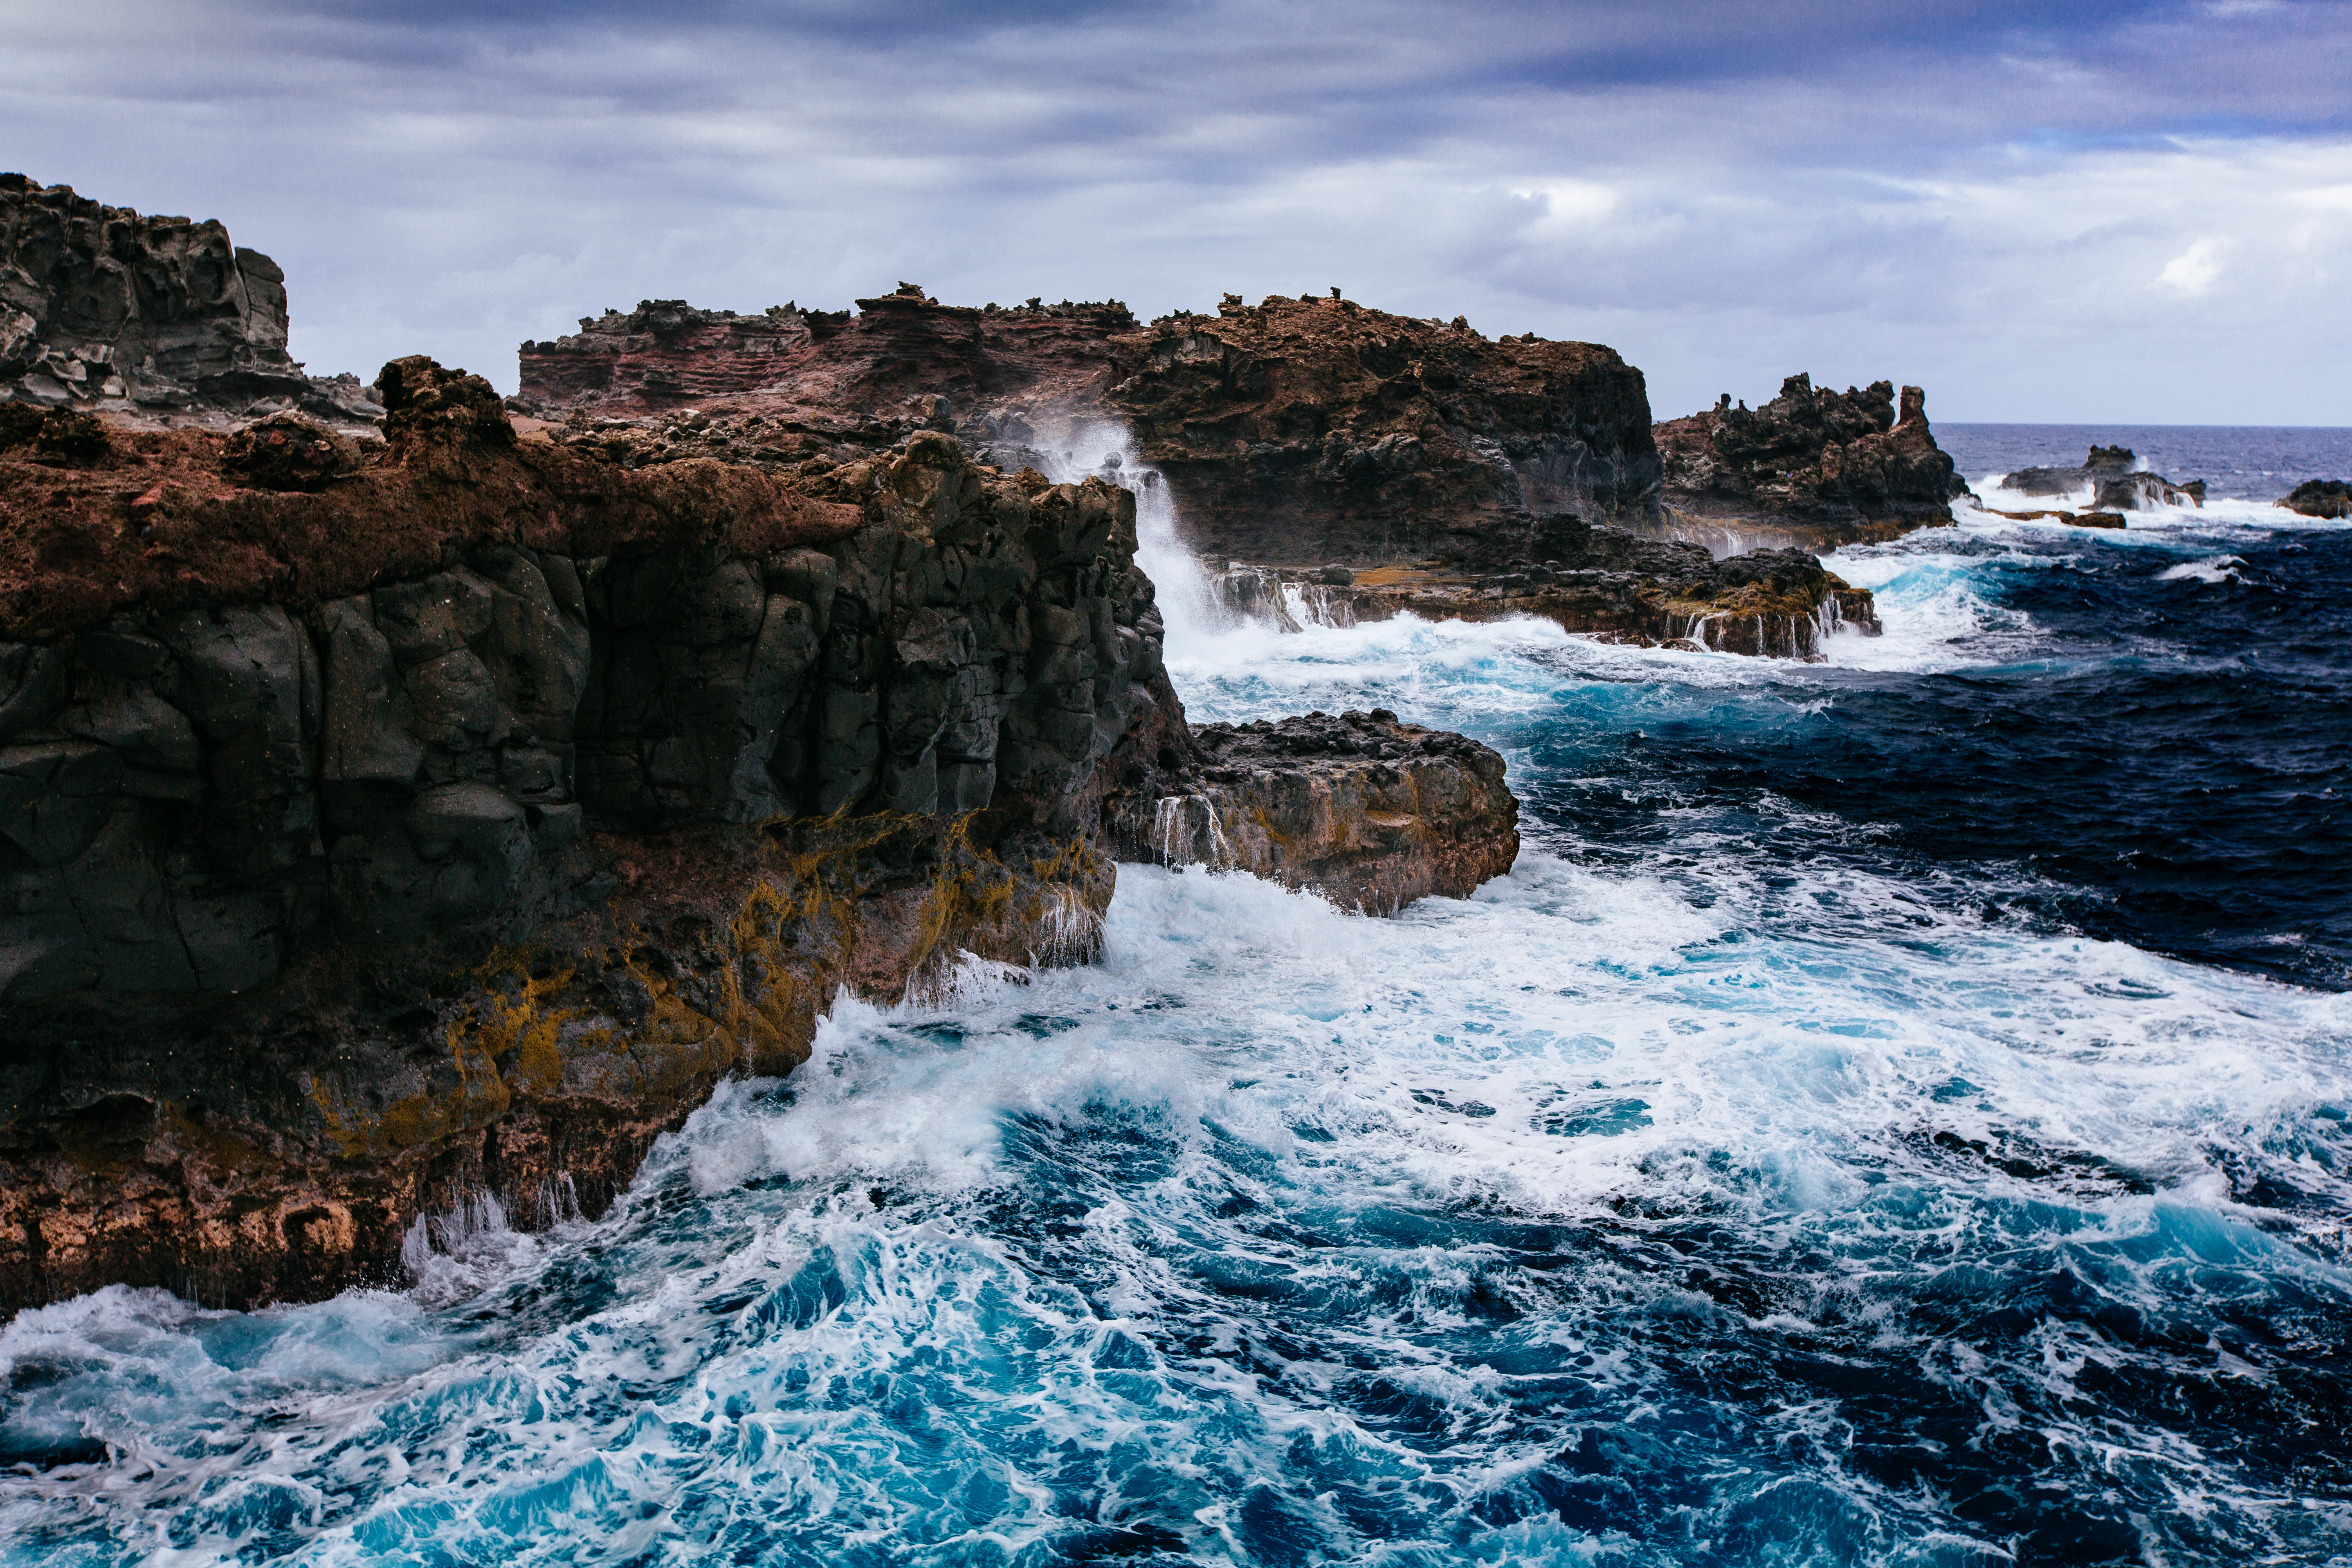
beach, landscape, sea, coast, water, nature, rock, ocean, shore, wave, coastal, cliff, cove, scenic, seascape, bay, rapid, seashore, terrain, body of water, rocks, waves, water feature, cape, seafoam, wind wave